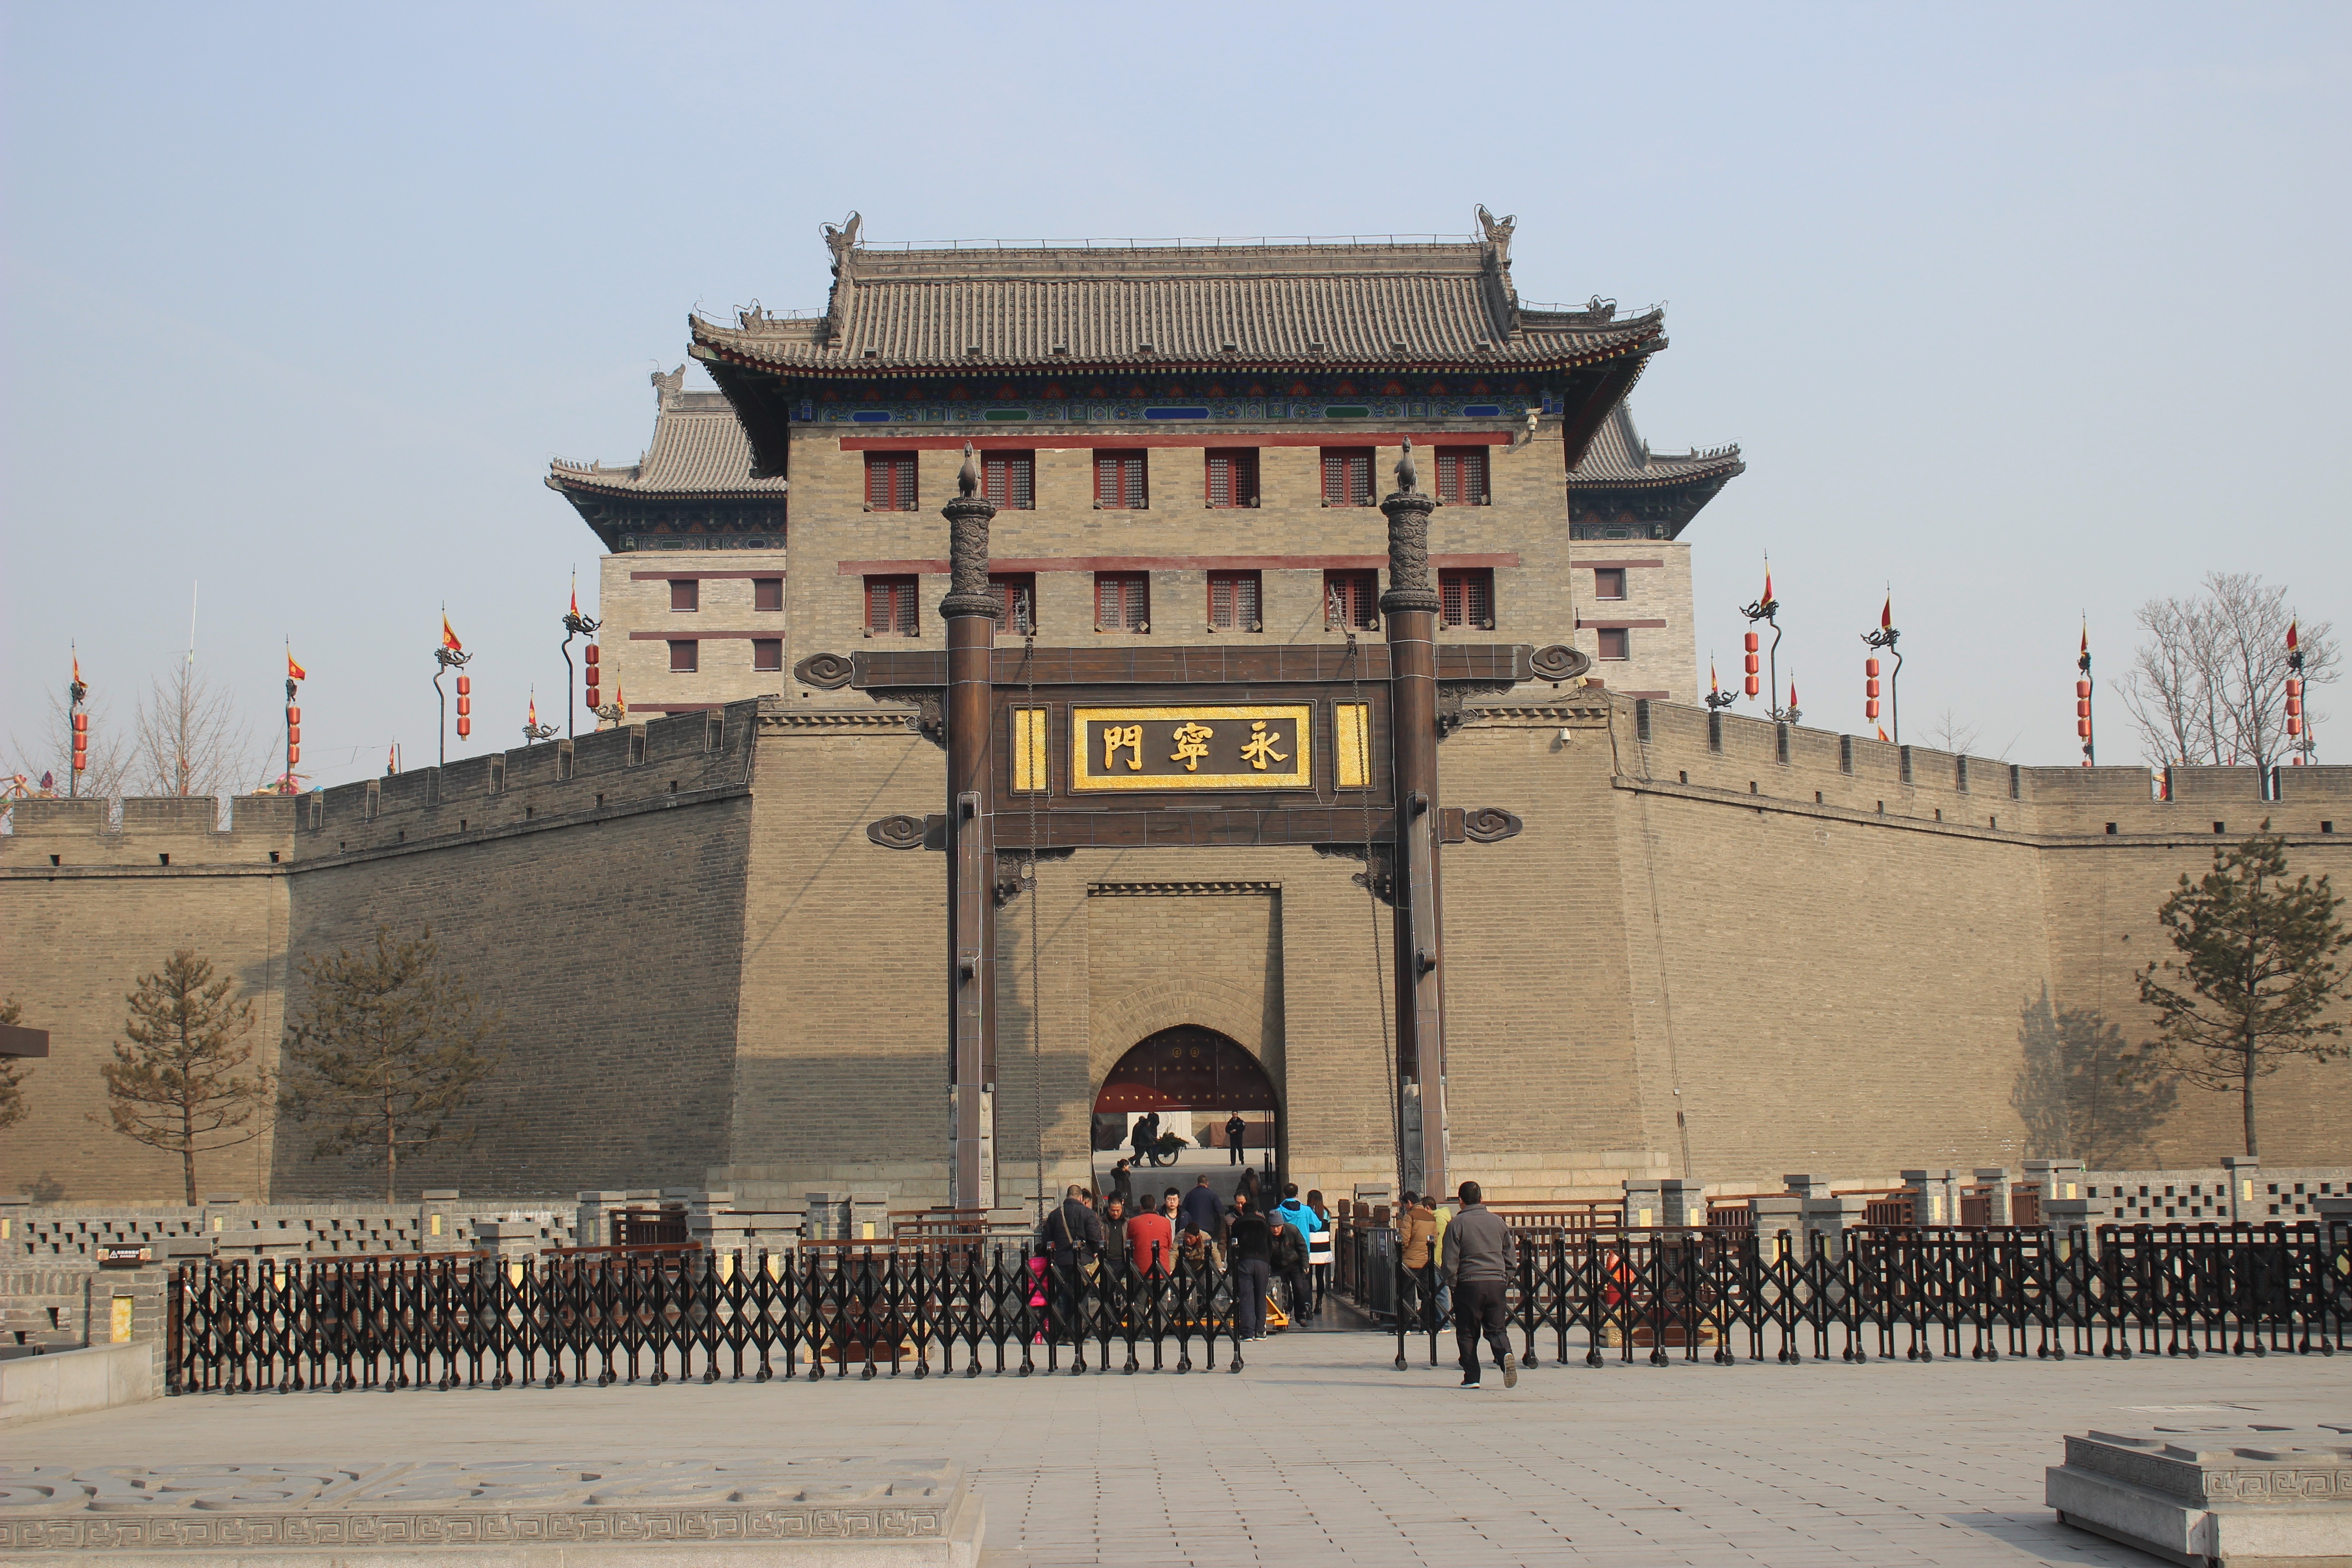
palace, travel, tower, plaza, landmark, tourism, temple, town square, bullring, city gate, the city walls, ancient history, south gate, the ancient city of xian, 13 dynasties, yongning gate